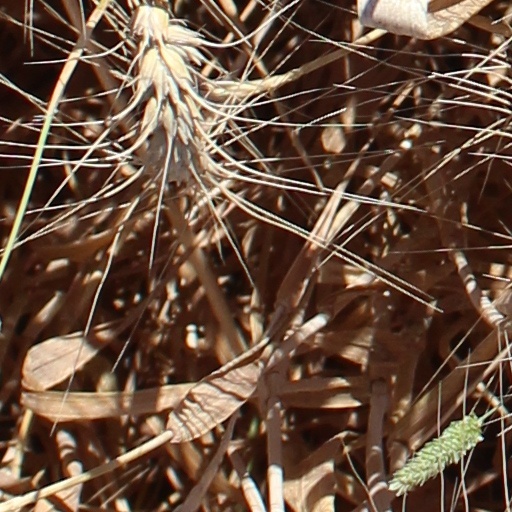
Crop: wheat